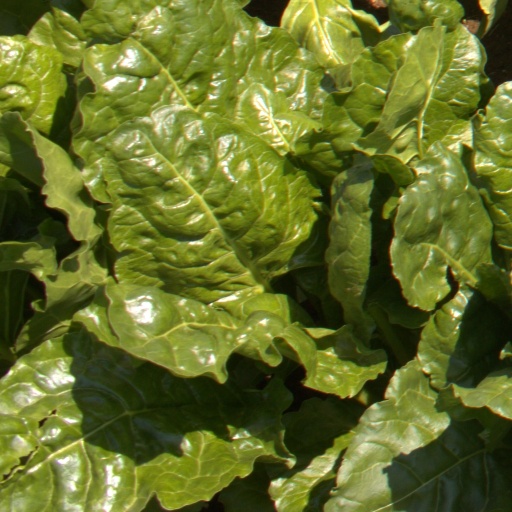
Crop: sugar beet